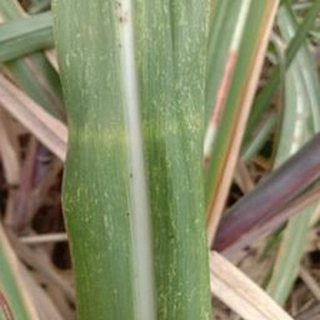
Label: sugarcane_mosaic